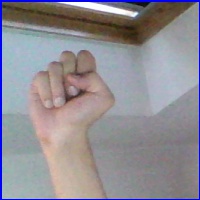
Letra: S